Louis Hillier (musician)

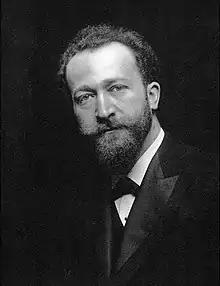

Louis Hillier (1868–1960) was a Belgian musician and composer of Wallonia, who in 1901 wrote the music of the Le Chant des Wallons, the Walloon anthem.